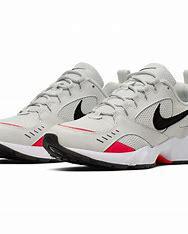
Brand: Nike
Model: Air Heights